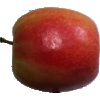
Label: apple_pink_lady